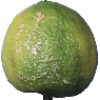
Label: limes